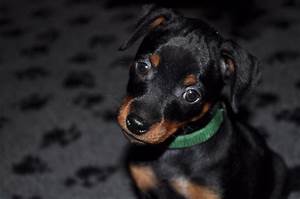
Label: dog